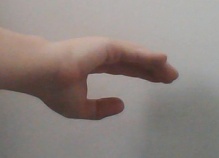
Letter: jeem